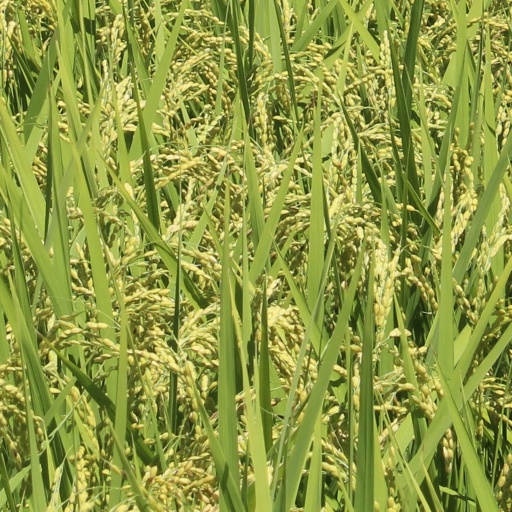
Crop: rice